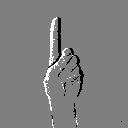
ASL letter: d